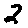
Label: 2